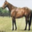
Label: horse